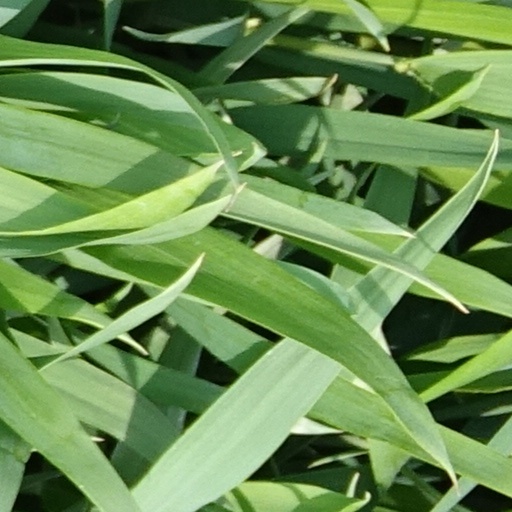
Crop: wheat